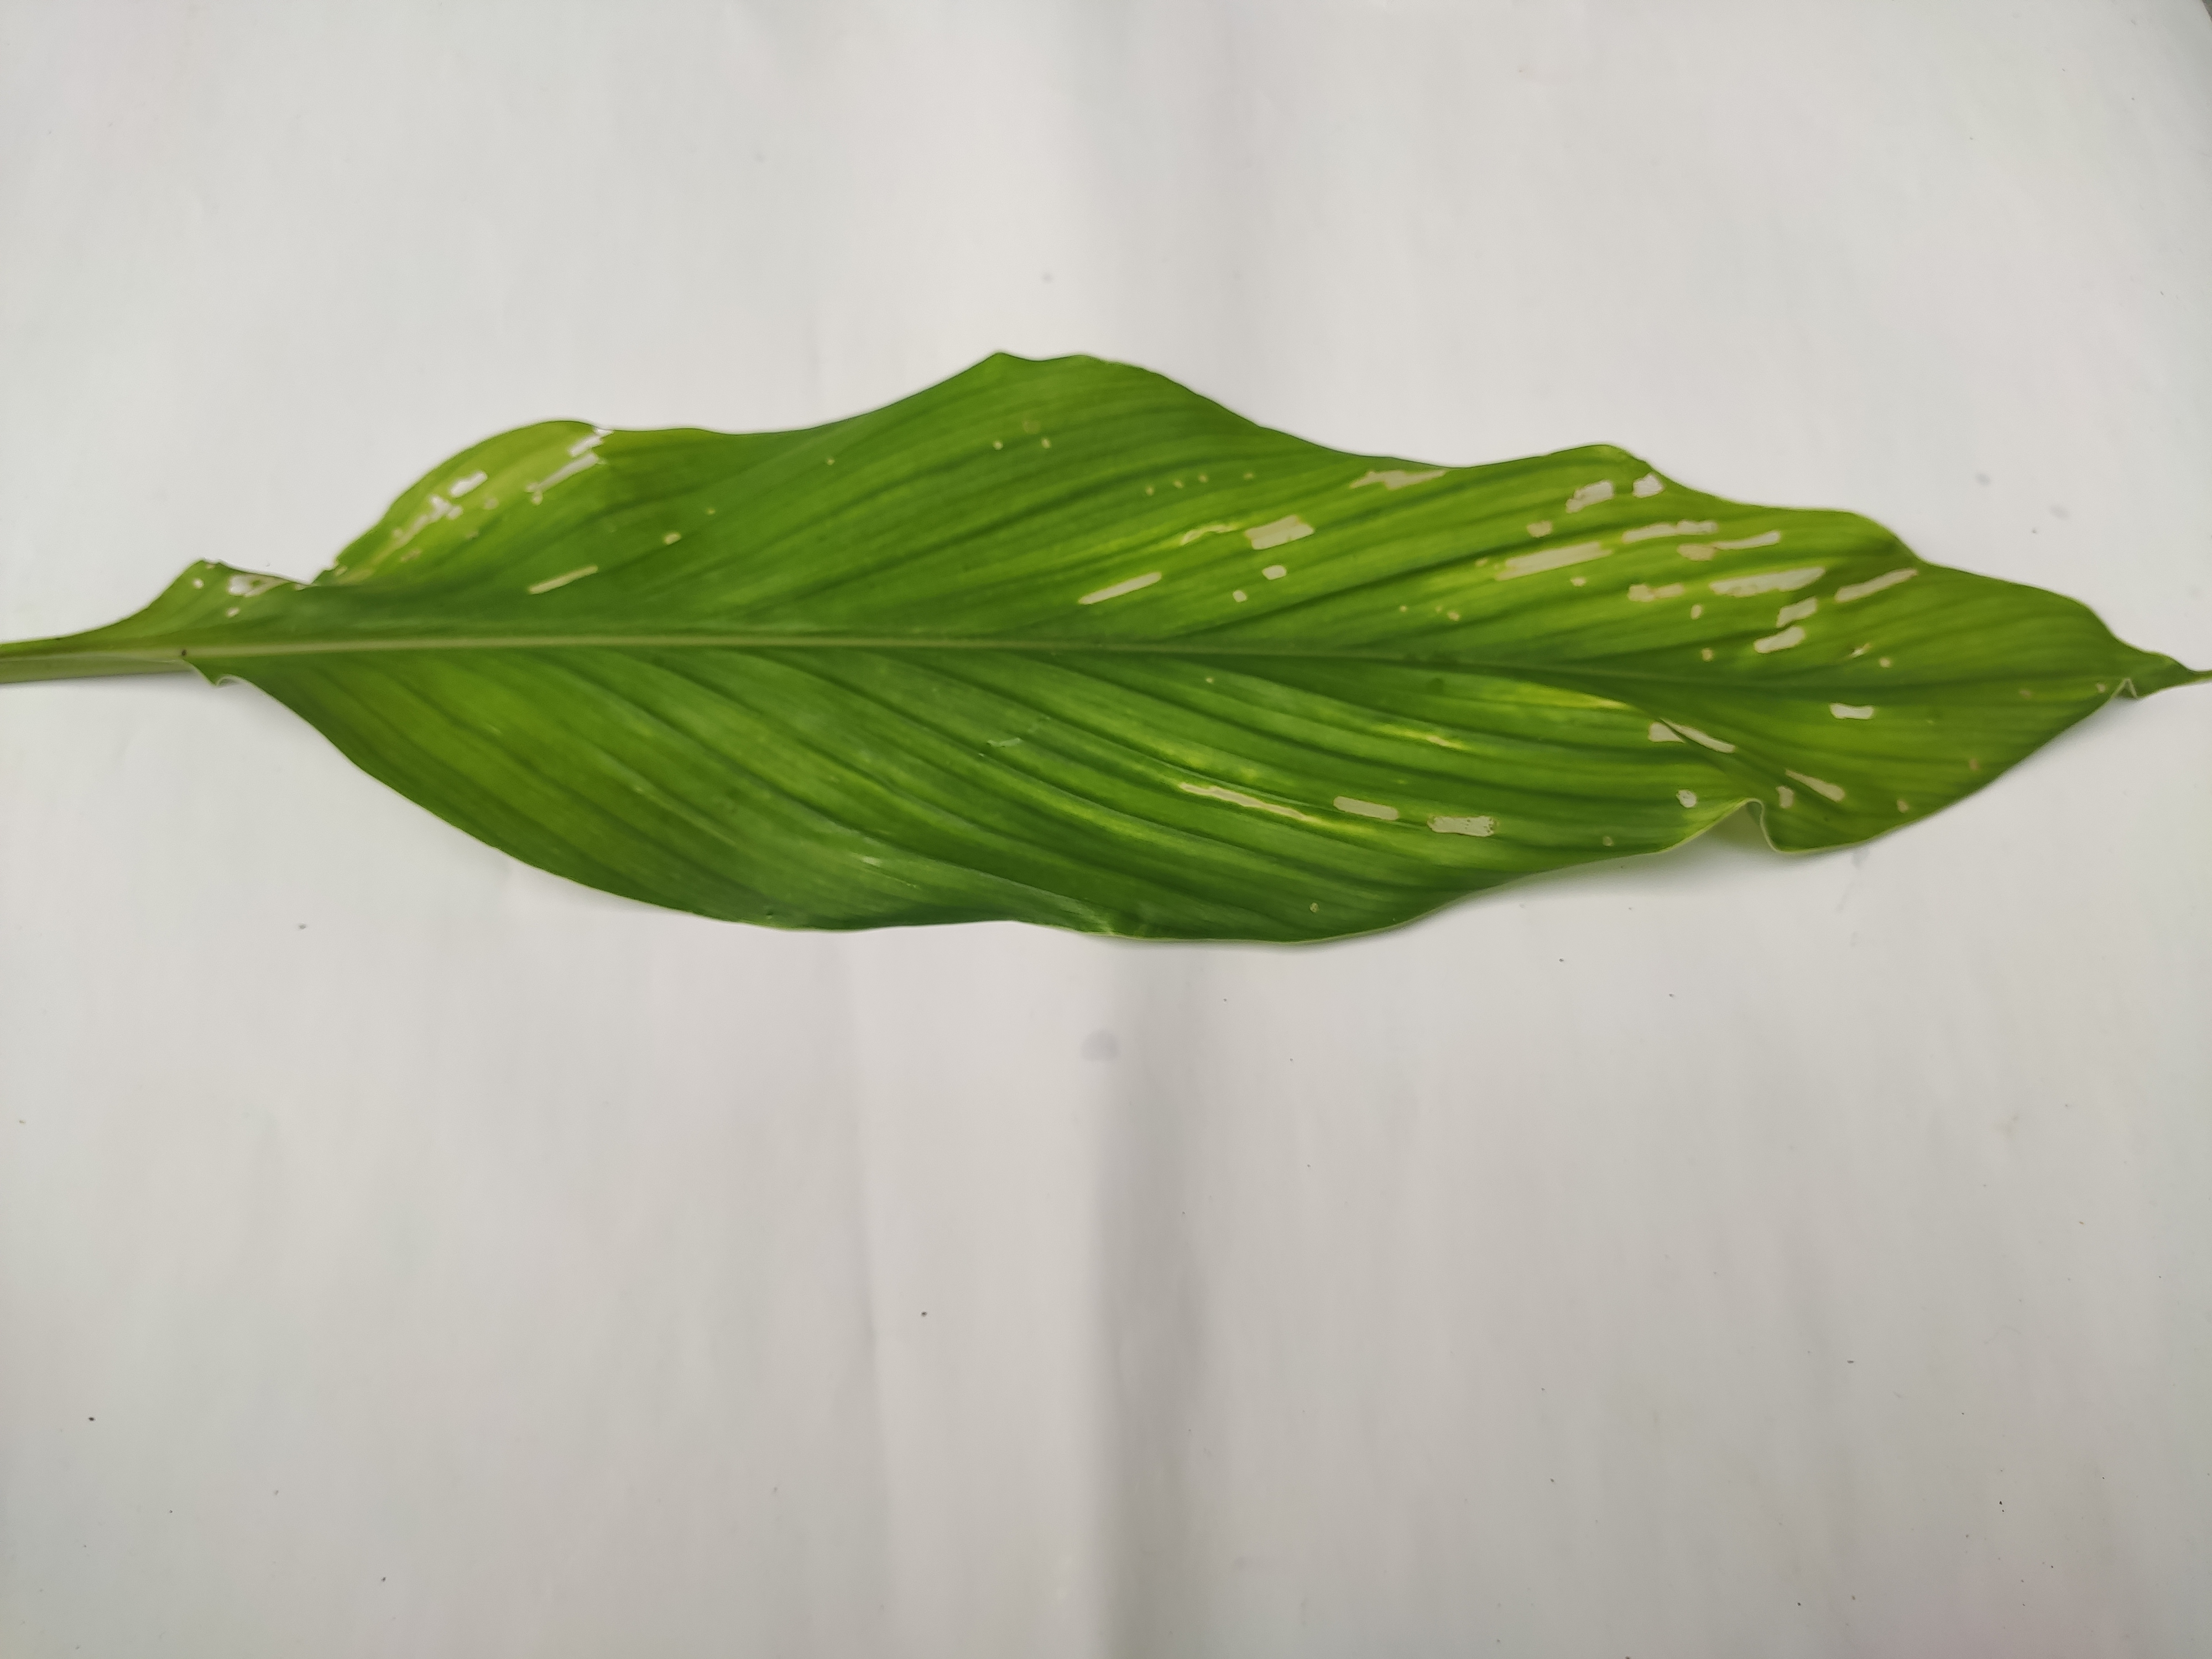
Label: Aphids_Disease